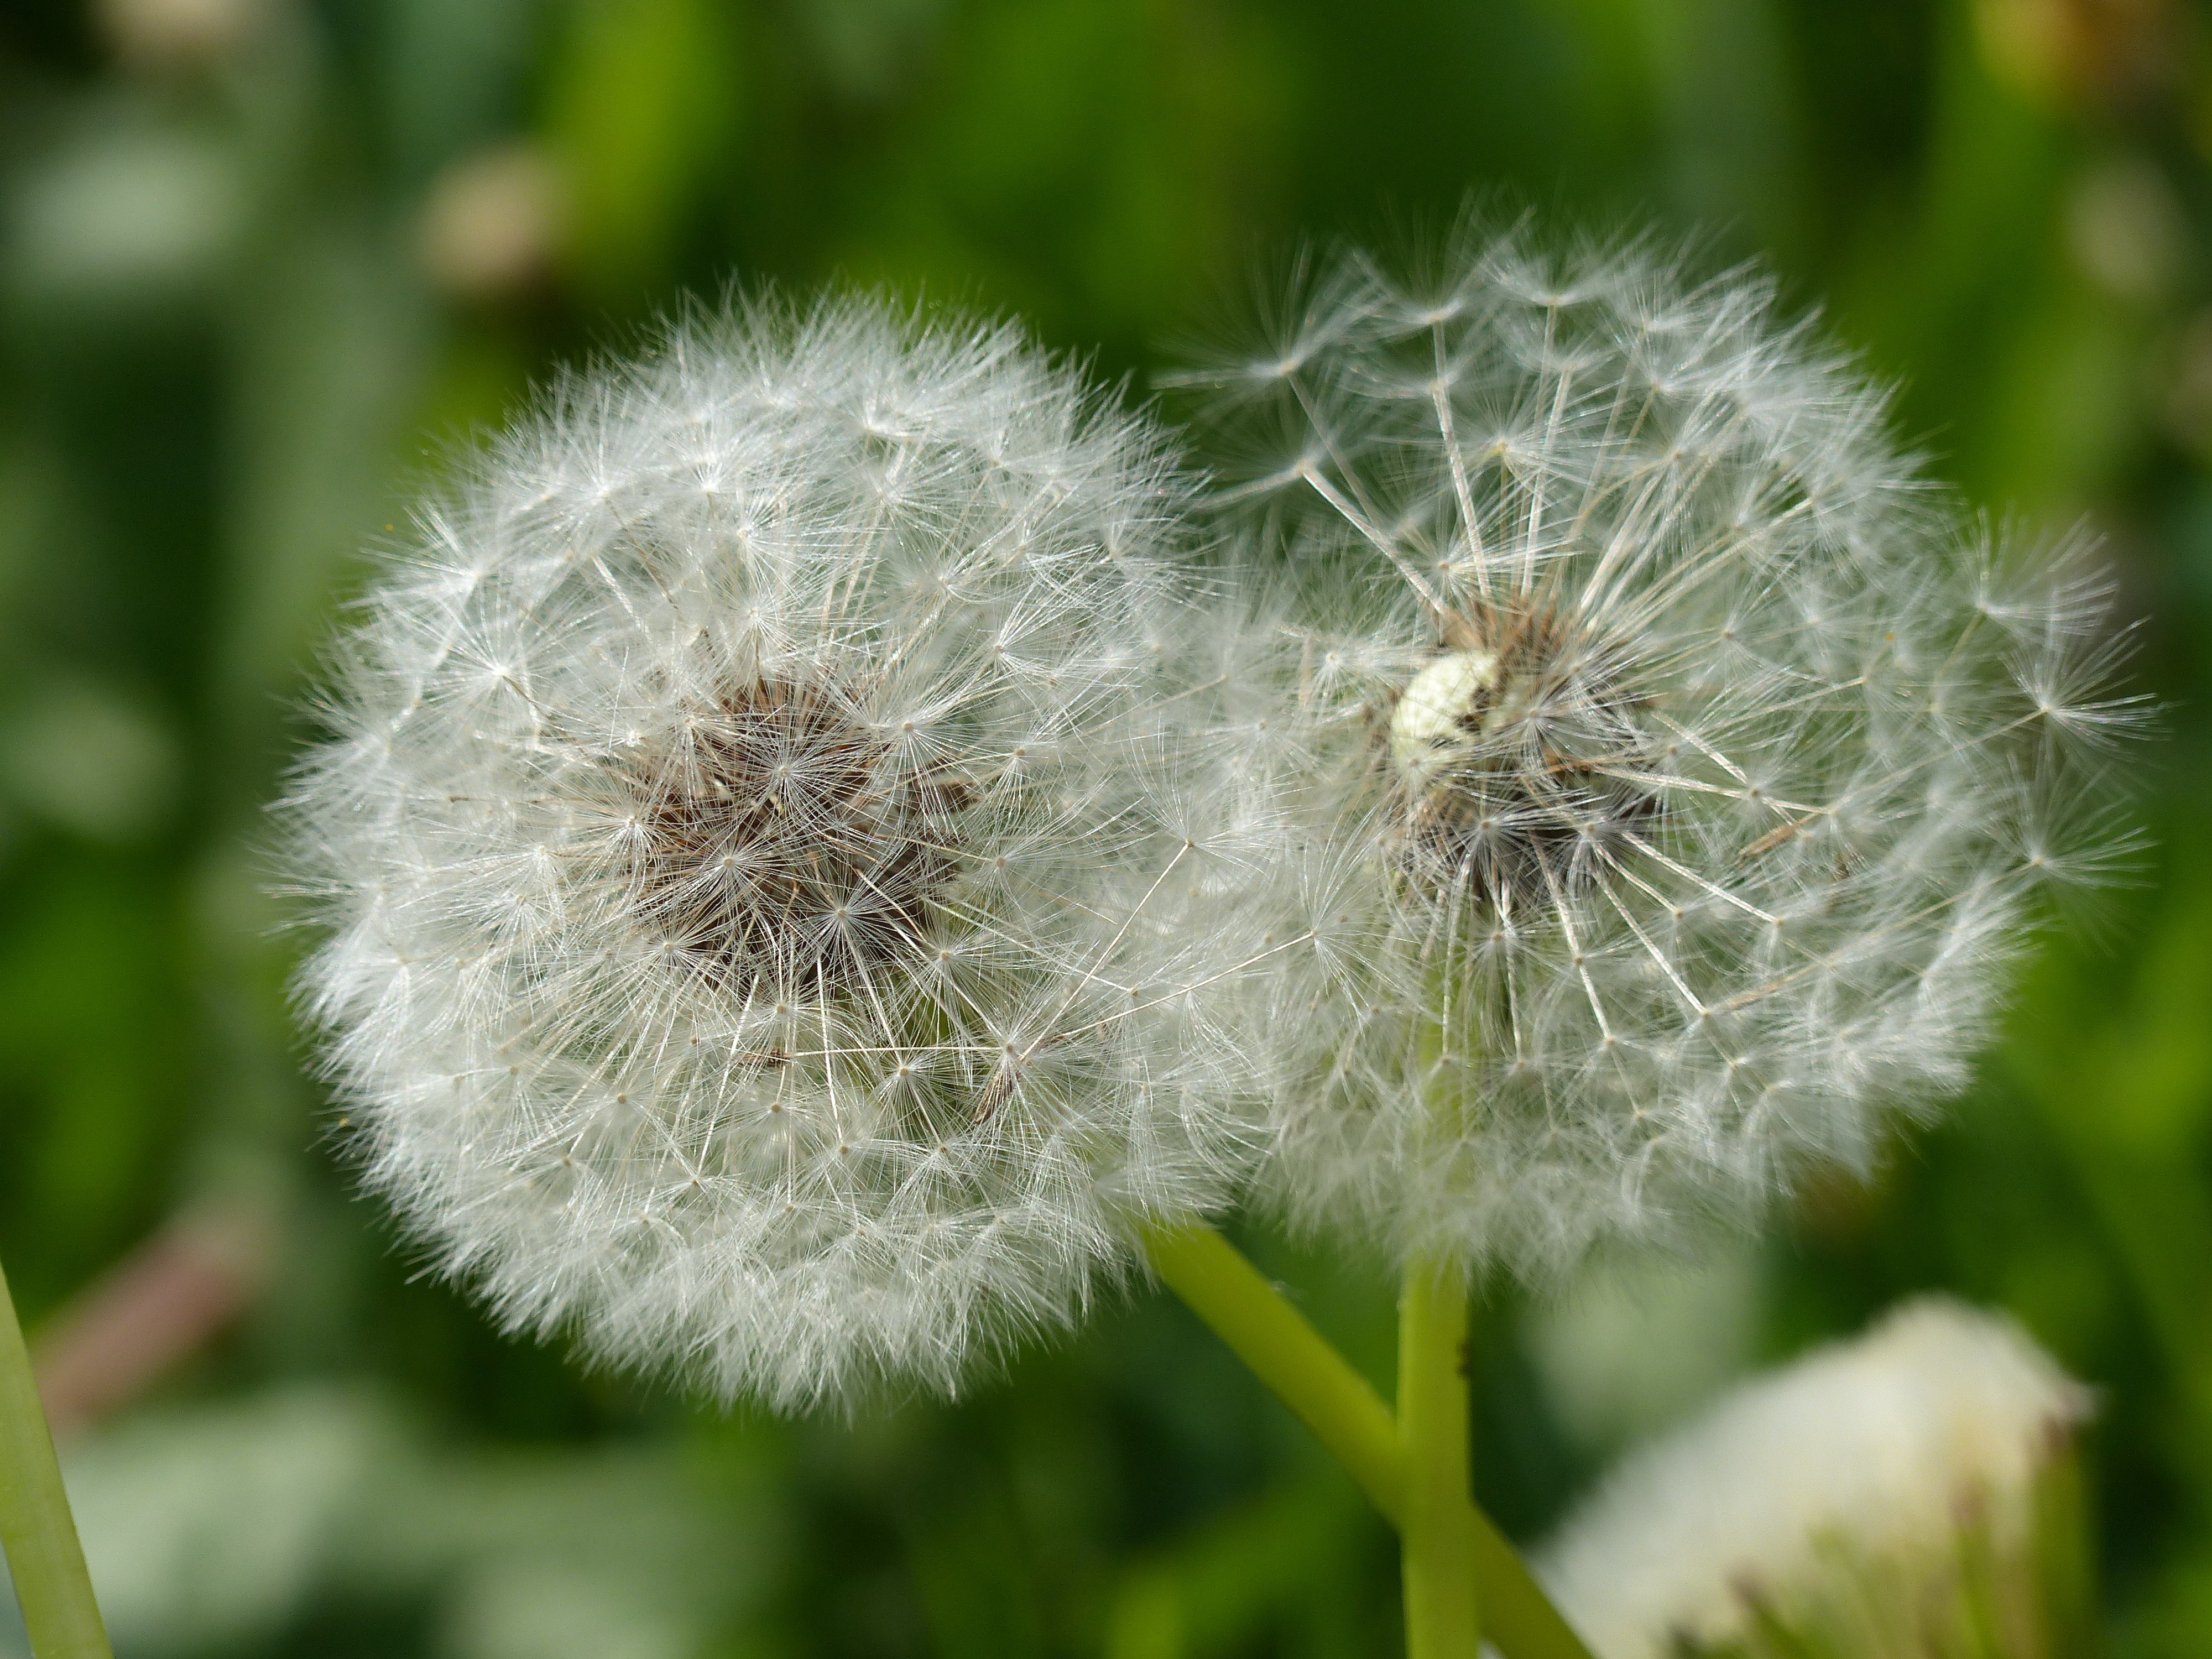
nature, grass, plant, field, dandelion, flower, bloom, spring, produce, botany, close, flora, wildflower, flowers, close up, thistle, early bloomer, spring flower, macro photography, harbinger of spring, flourished from, flowering plant, daisy family, plant stem, land plant